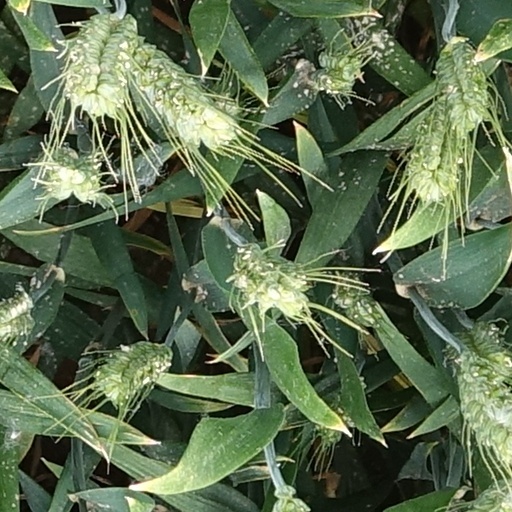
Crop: wheat